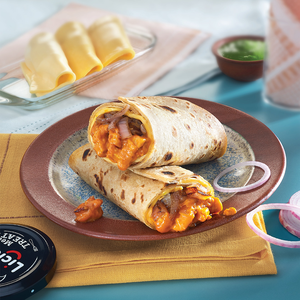
Dish: kathiroll